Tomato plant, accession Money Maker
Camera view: bottom (45 deg); turntable rotation: 300 degrees
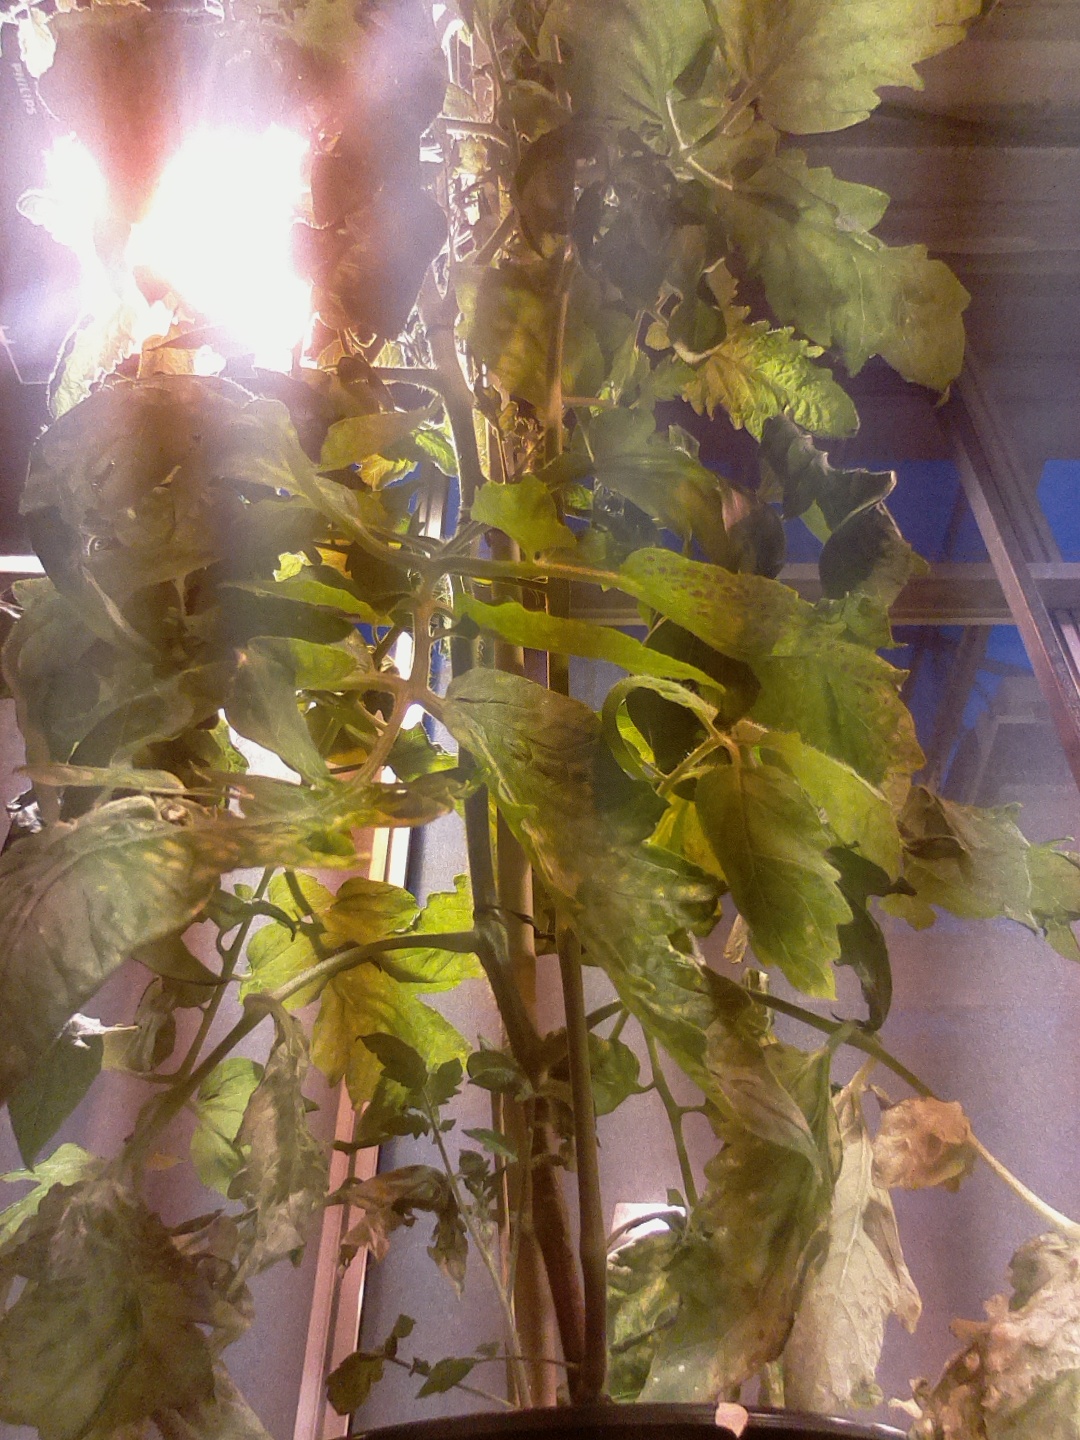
BBCH growth stage 71: 10%-20% of final fruit size